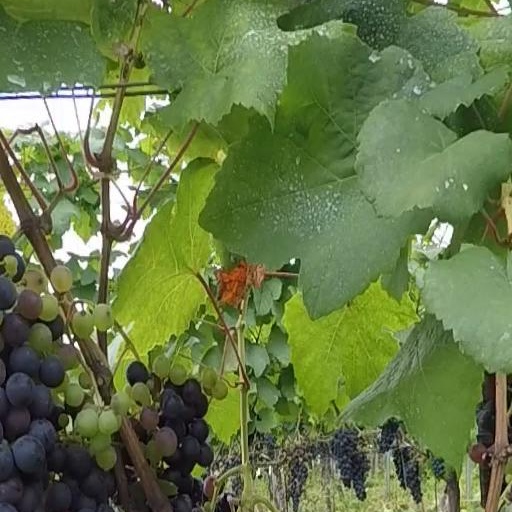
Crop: grape